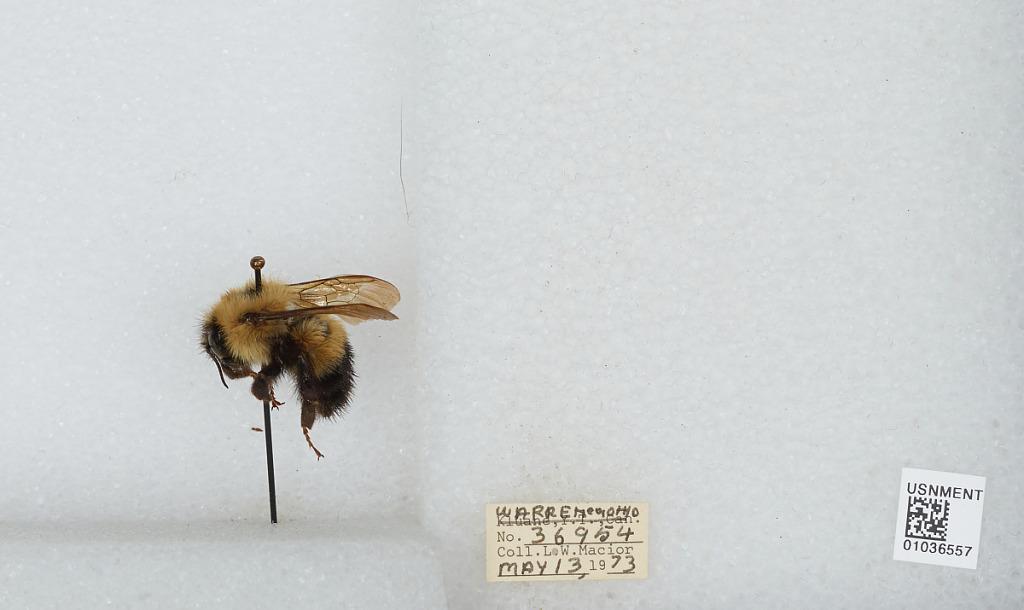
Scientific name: Bombus (Pyrobombus) vagans vagans Smith
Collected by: L. Macior
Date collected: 1973-5-13
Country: United States
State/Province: Ohio
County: Warren
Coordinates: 39.4242, -84.1856